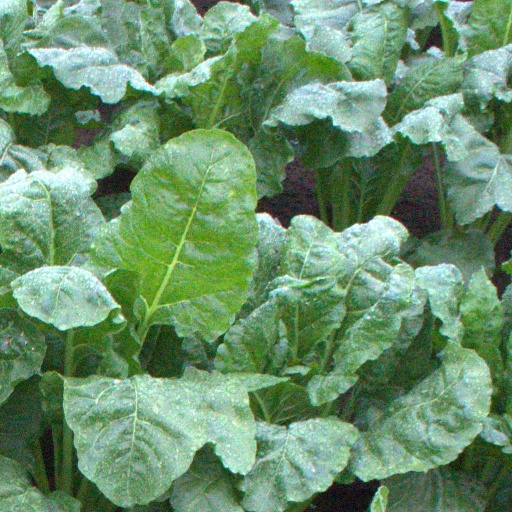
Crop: sugar beet